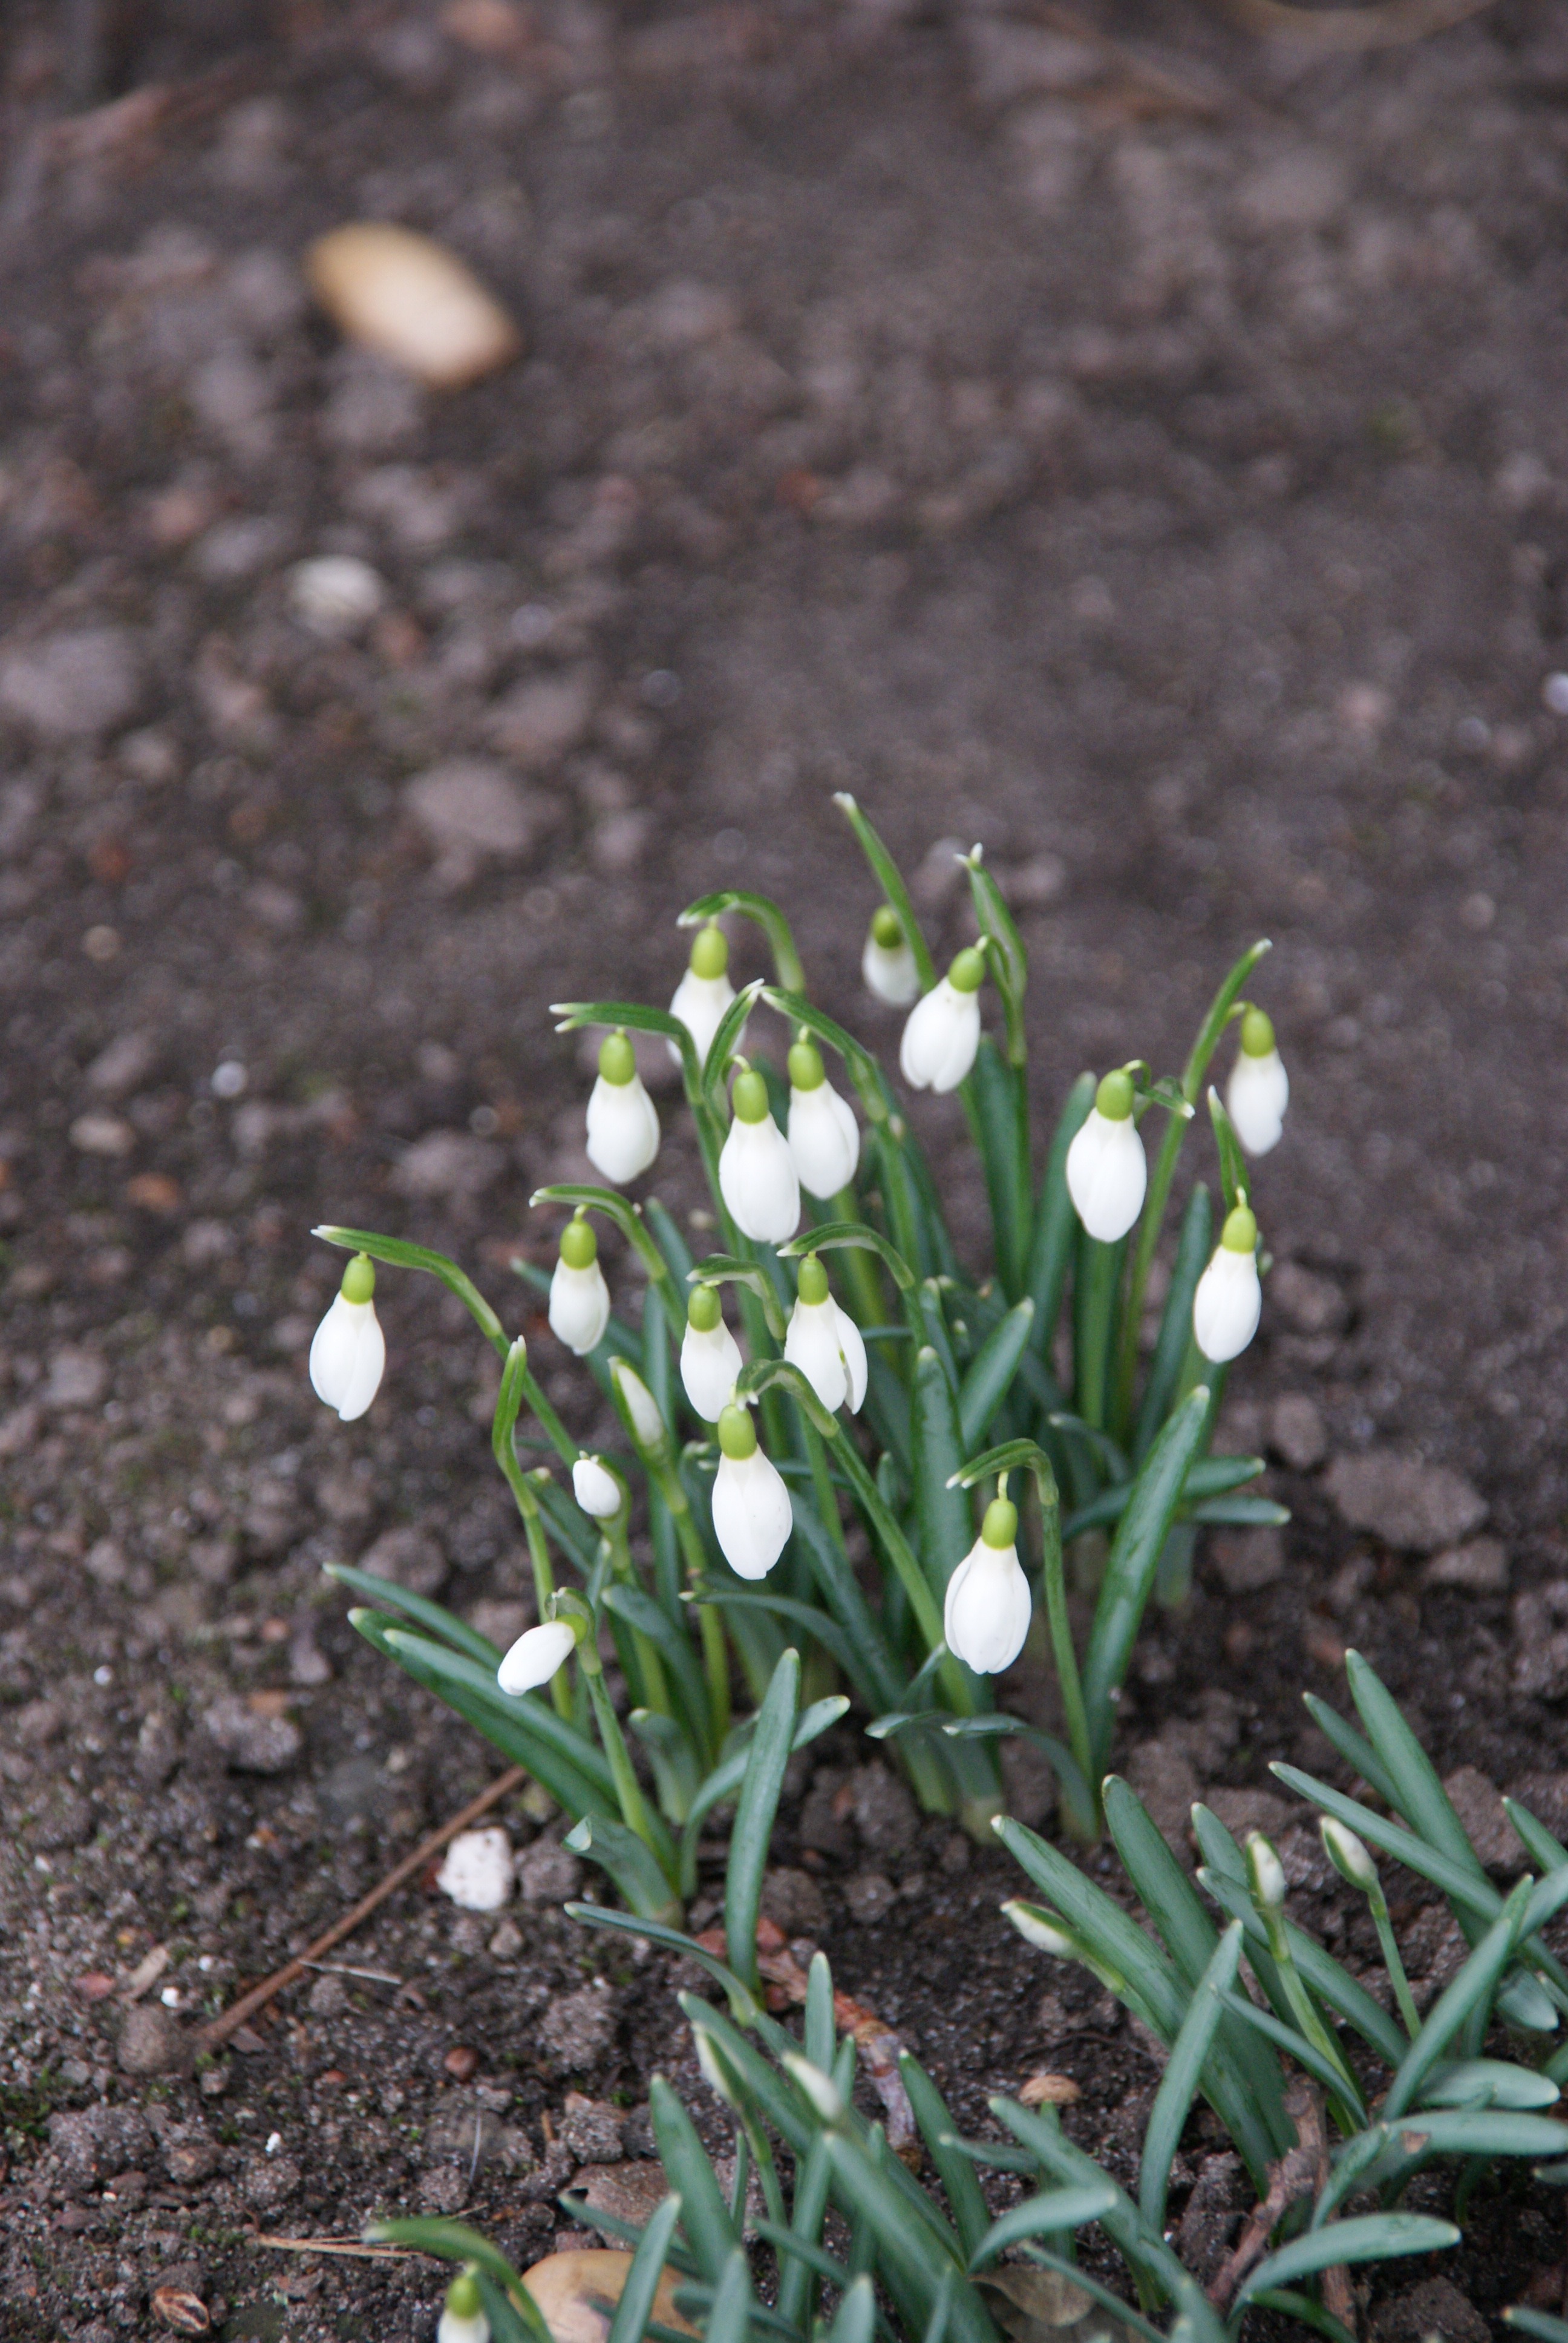
nature, blossom, plant, white, flower, bloom, spring, green, soil, botany, garden, close, flora, wildflower, flowers, snowdrop, february, galanthus, flowering plant, signs of spring, great snowdrops, plant stem, land plant